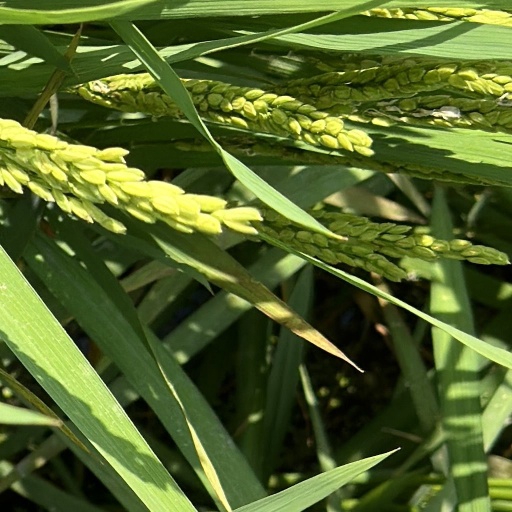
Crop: rice